Anna Nahowski

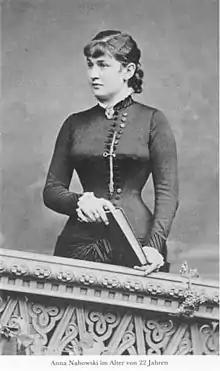
Anna Nahowski

Anna Nahowski (1860–1931) was the mistress of Franz Joseph of Austria from 1875 until 1889.